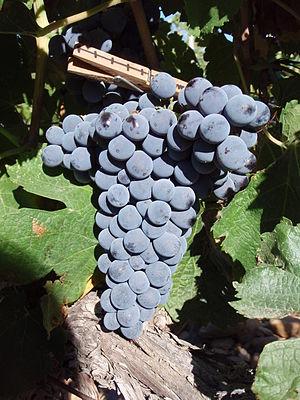
Une grappe de Muscardin
Le muscardin est un cépage noir de cuve. Probablement originaire de Vaucluse, il a des ressemblances avec la mondeuse noire.